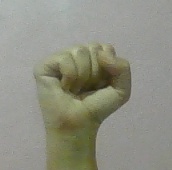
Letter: saad